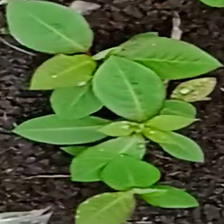
Weed species: Moti_dudhi(Euphorbia_geneculata_L)